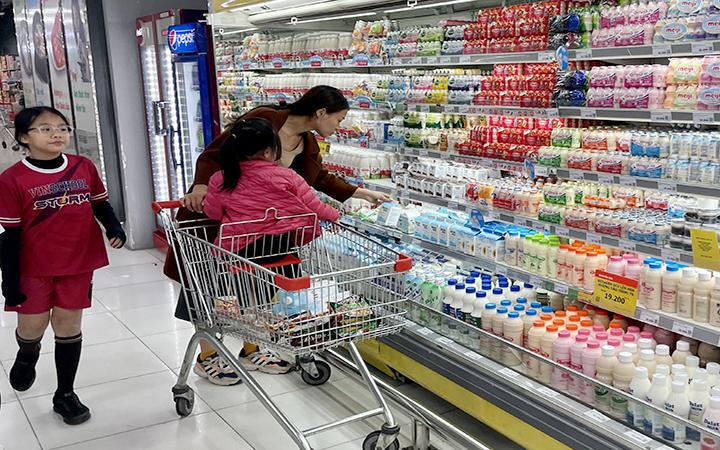
ở trên chiếc xe đẩy mà người phụ nữ đang đẩy có sự xuất hiện của một bé gái